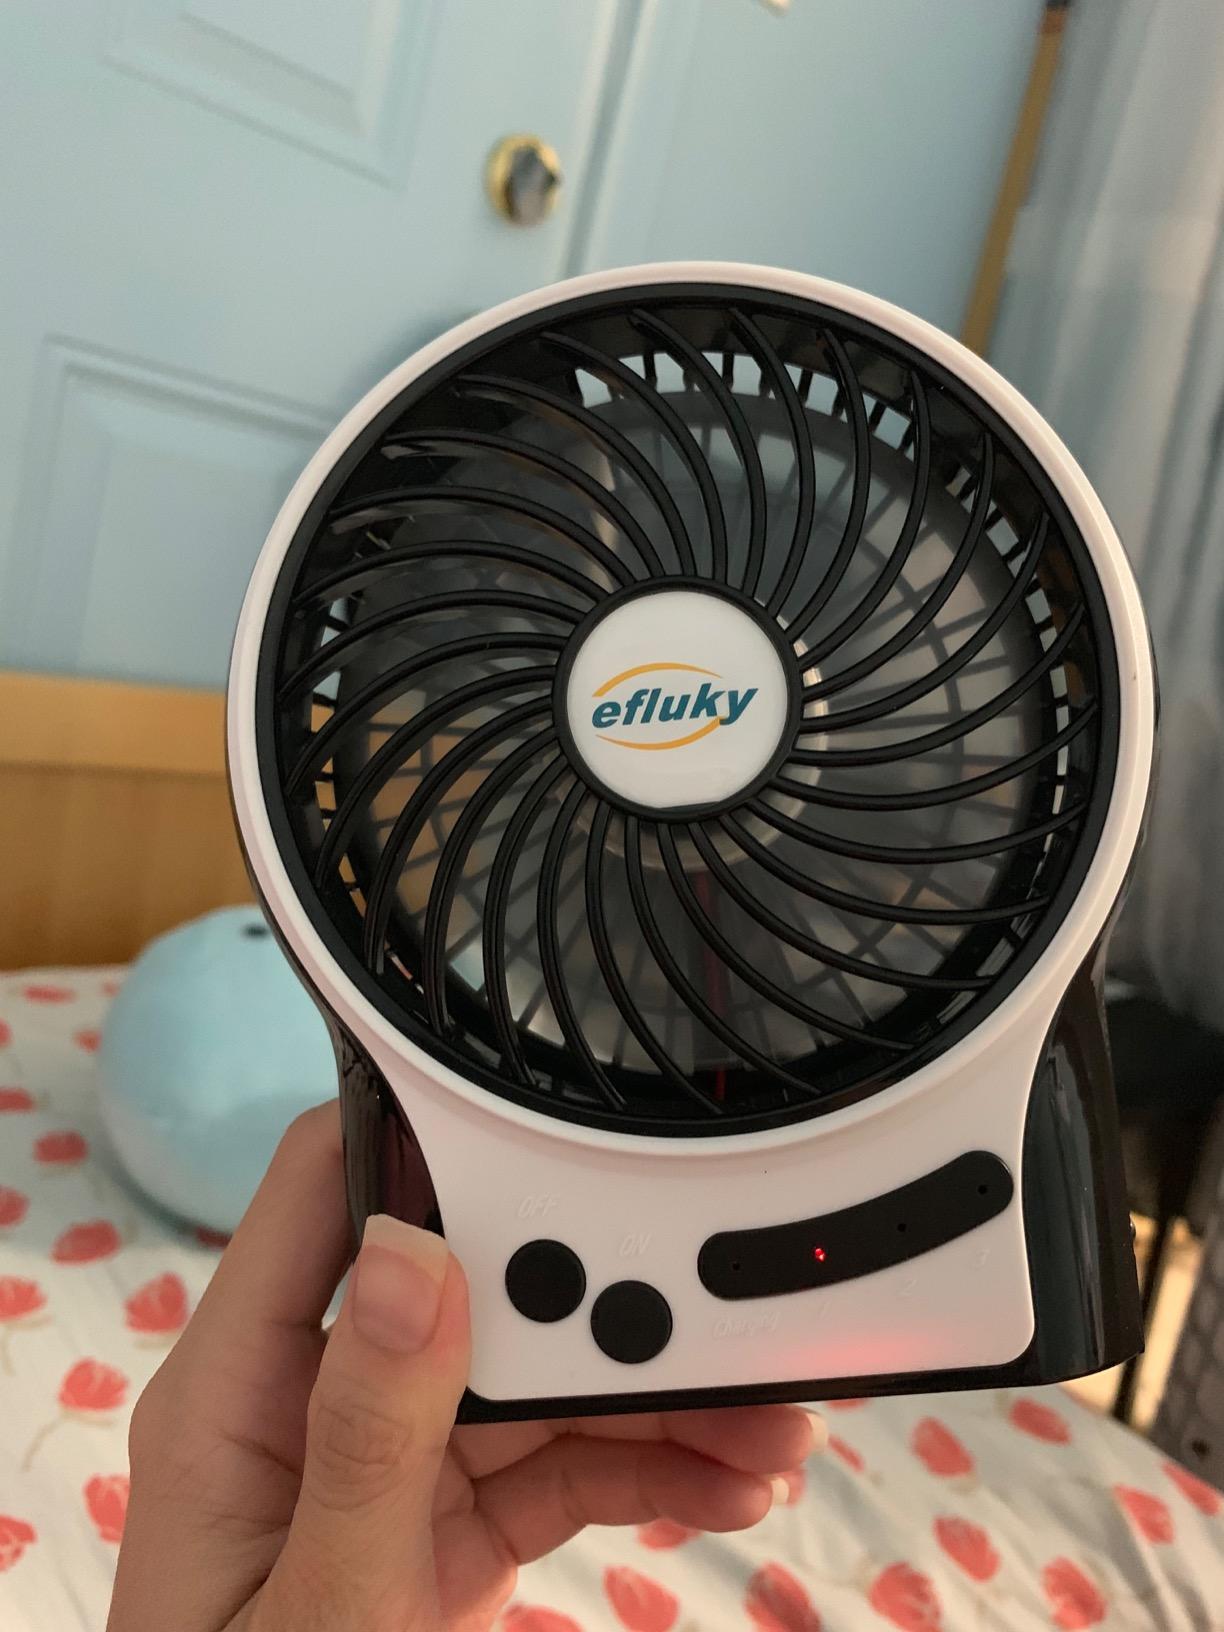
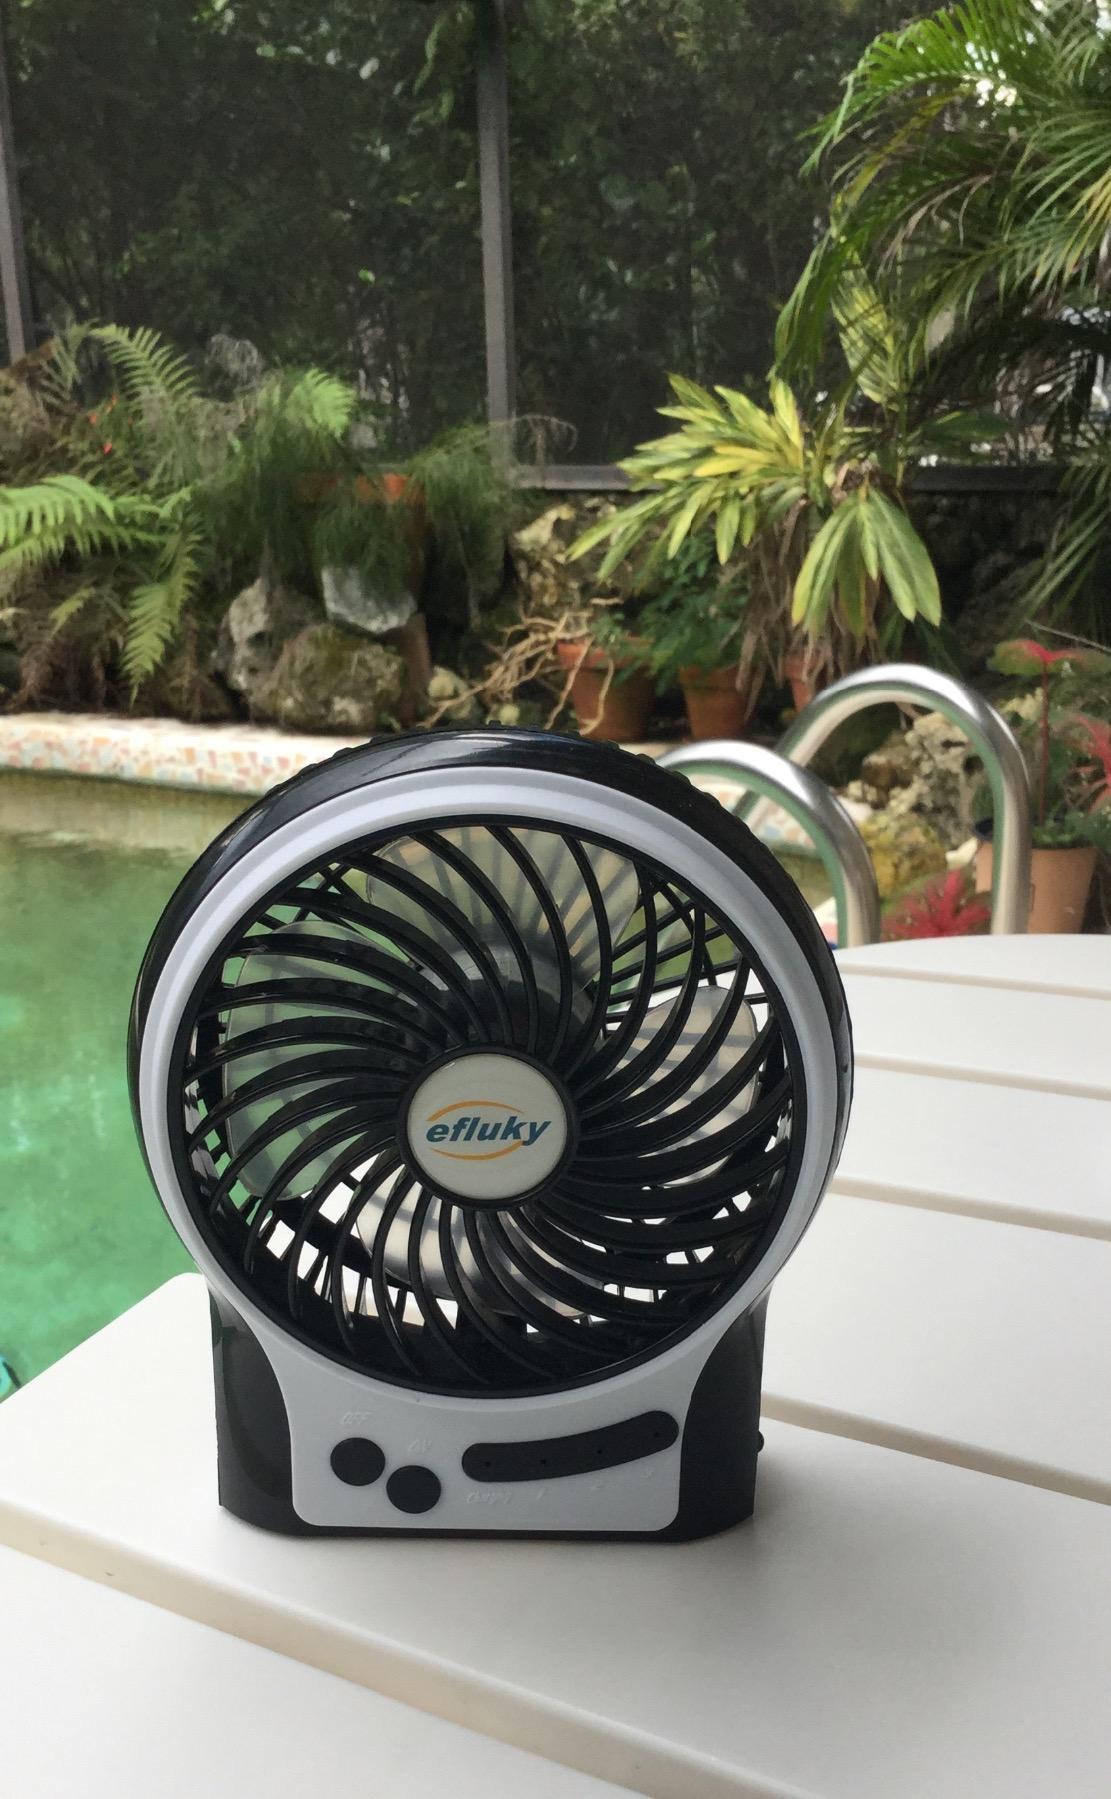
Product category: fan
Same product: yes